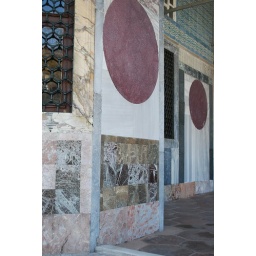
wall patterns in stone